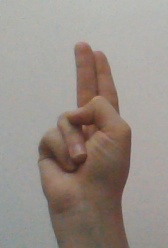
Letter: taa